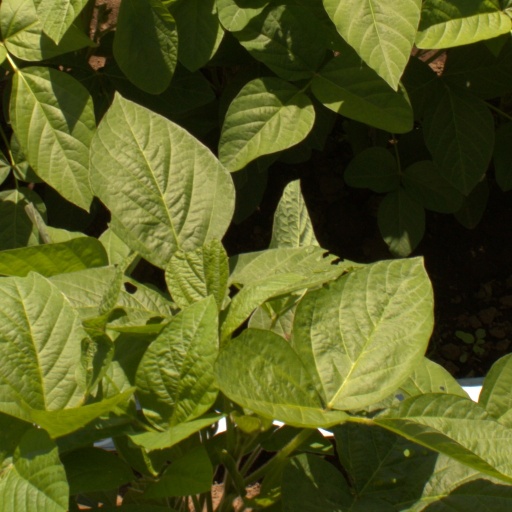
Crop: soybean